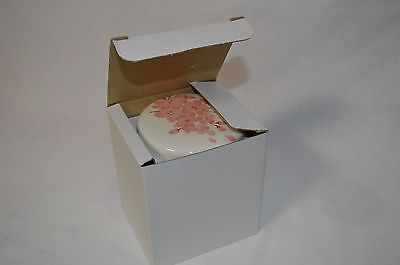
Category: mug